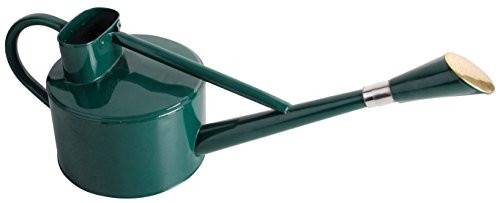
Esschert Design TG171 Watering Can Long Spout
Item Number: TG171 Dimensions: 26.80 x 10.00 x 11.80 inches Weight: 4.50 lb
Brand: Esschert
Category: Home & Garden > Lawn & Garden > Watering & Irrigation > Watering Cans